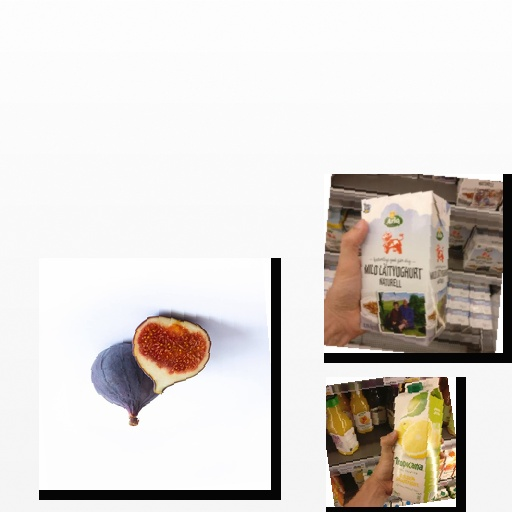
Food items: fig, golden_grapefruit_juice, natural_low_fat_yogurt